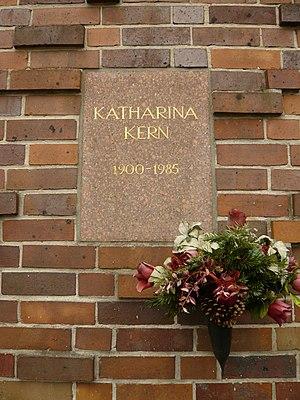
Katharina Kern, dite Käthe Kern, née le 22 juillet 1900 à Darmstadt et morte le 16 avril 1985 à Berlin, est une femme politique allemande puis est-allemande, membre du SPD puis du SED.